Bill Holman (musician)

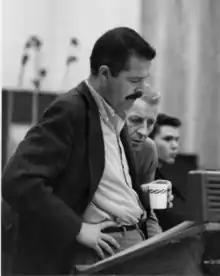
Holman with Stan Kenton in 1961

Willis Leonard Holman (May 21, 1927 – May 6, 2024) was an American composer, arranger, conductor, saxophonist, and songwriter working in jazz and traditional pop. His career spanned over seven decades, starting with the Charlie Barnet orchestra in 1950.